Wendy McElroy

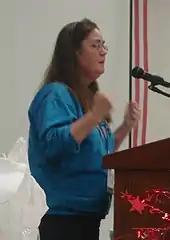
Wendy McElroy speaking in Springfield, Illinois, September 16, 2006

McElroy is the author of the book "Rape Culture Hysteria", in which she contends that rape culture is a result of popular hysteria to the disadvantage of men, and in particular, white men.